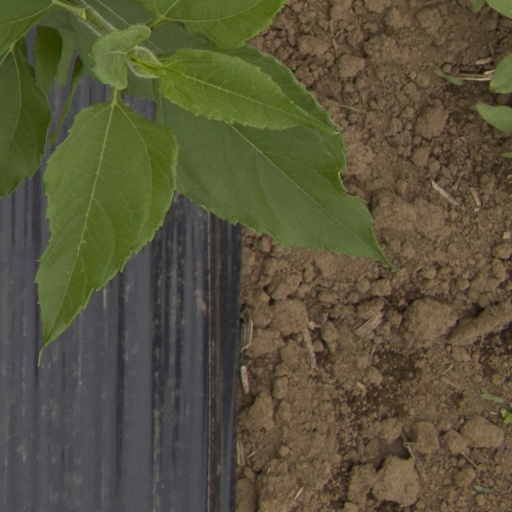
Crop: Jerusalem artichoke